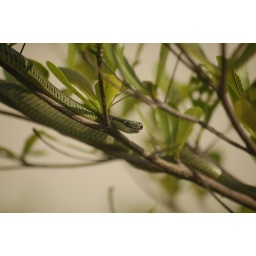
Flying green tree snake in my yard. Mildly poisonous... interesting and beautiful snake.